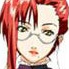
Portrait style: Anime Portrait